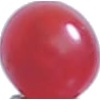
Label: redcurrant